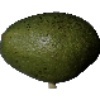
Label: Avocado 1